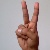
The image shows a hand gesture representing the letter 'V' in Indian Sign Language.